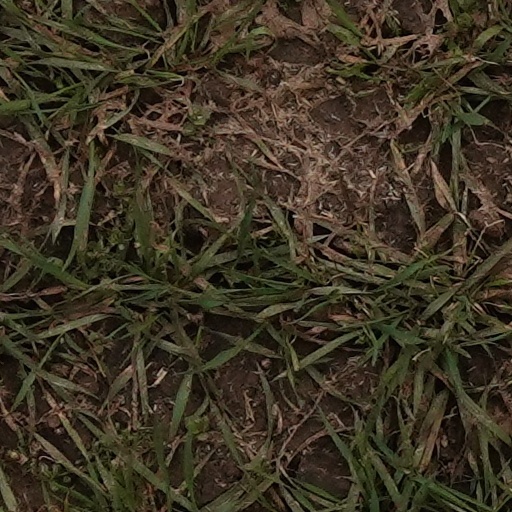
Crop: wheat